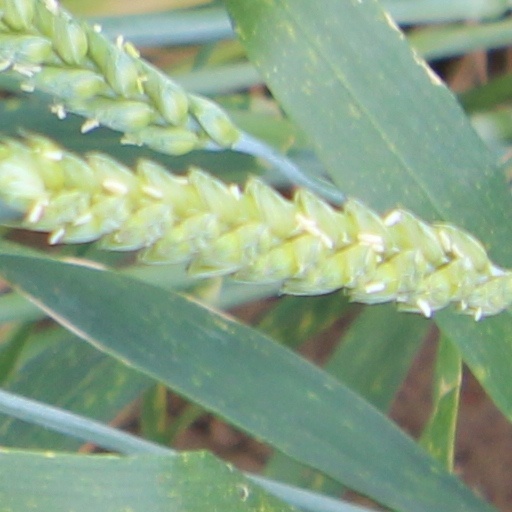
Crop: wheat